Atlantic royal flycatcher

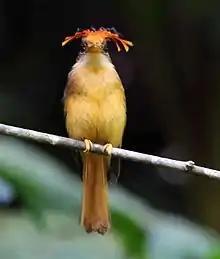
Displaying partially opened crest at Tapiraí, São Paulo state, Brazil

The Atlantic royal flycatcher is long. One specimen weighed . This large-billed flycatcher has a spectacular, but rarely seen, crest. The upper parts are mostly dull brown with a bright cinnamon rump and tail. It has a whitish throat and ochraceous buff underparts. It has an erectile fan-shaped crest that when raised is scarlet, black, and blue in the male and yellow or orange, black, and blue in the female.